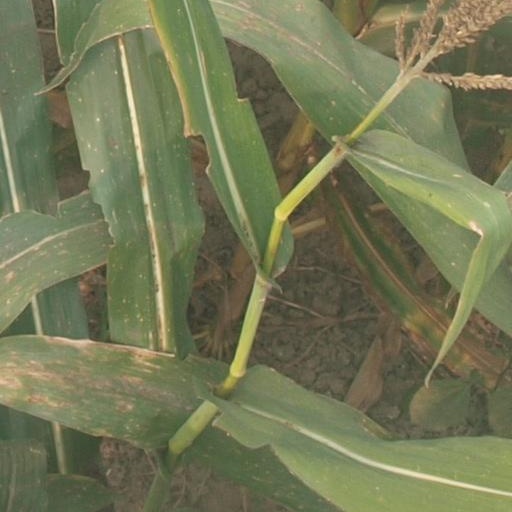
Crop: maize; corn